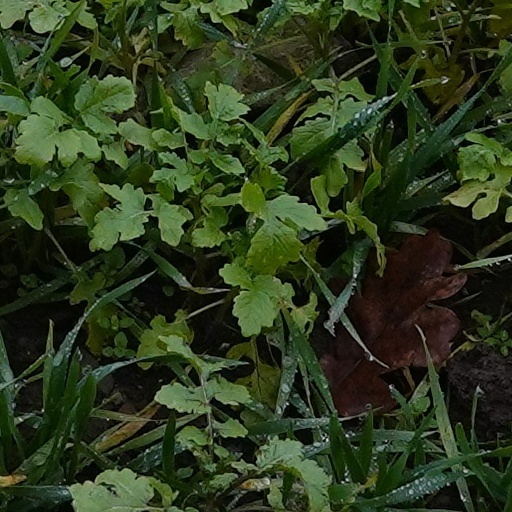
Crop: wheat